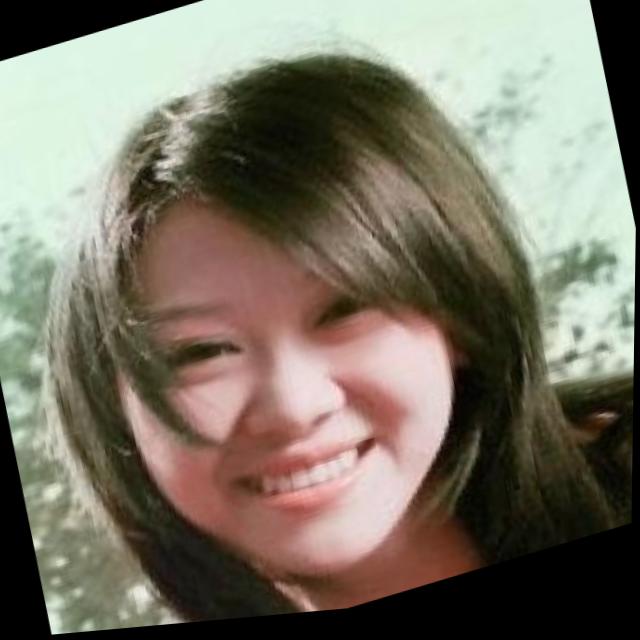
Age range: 21-44